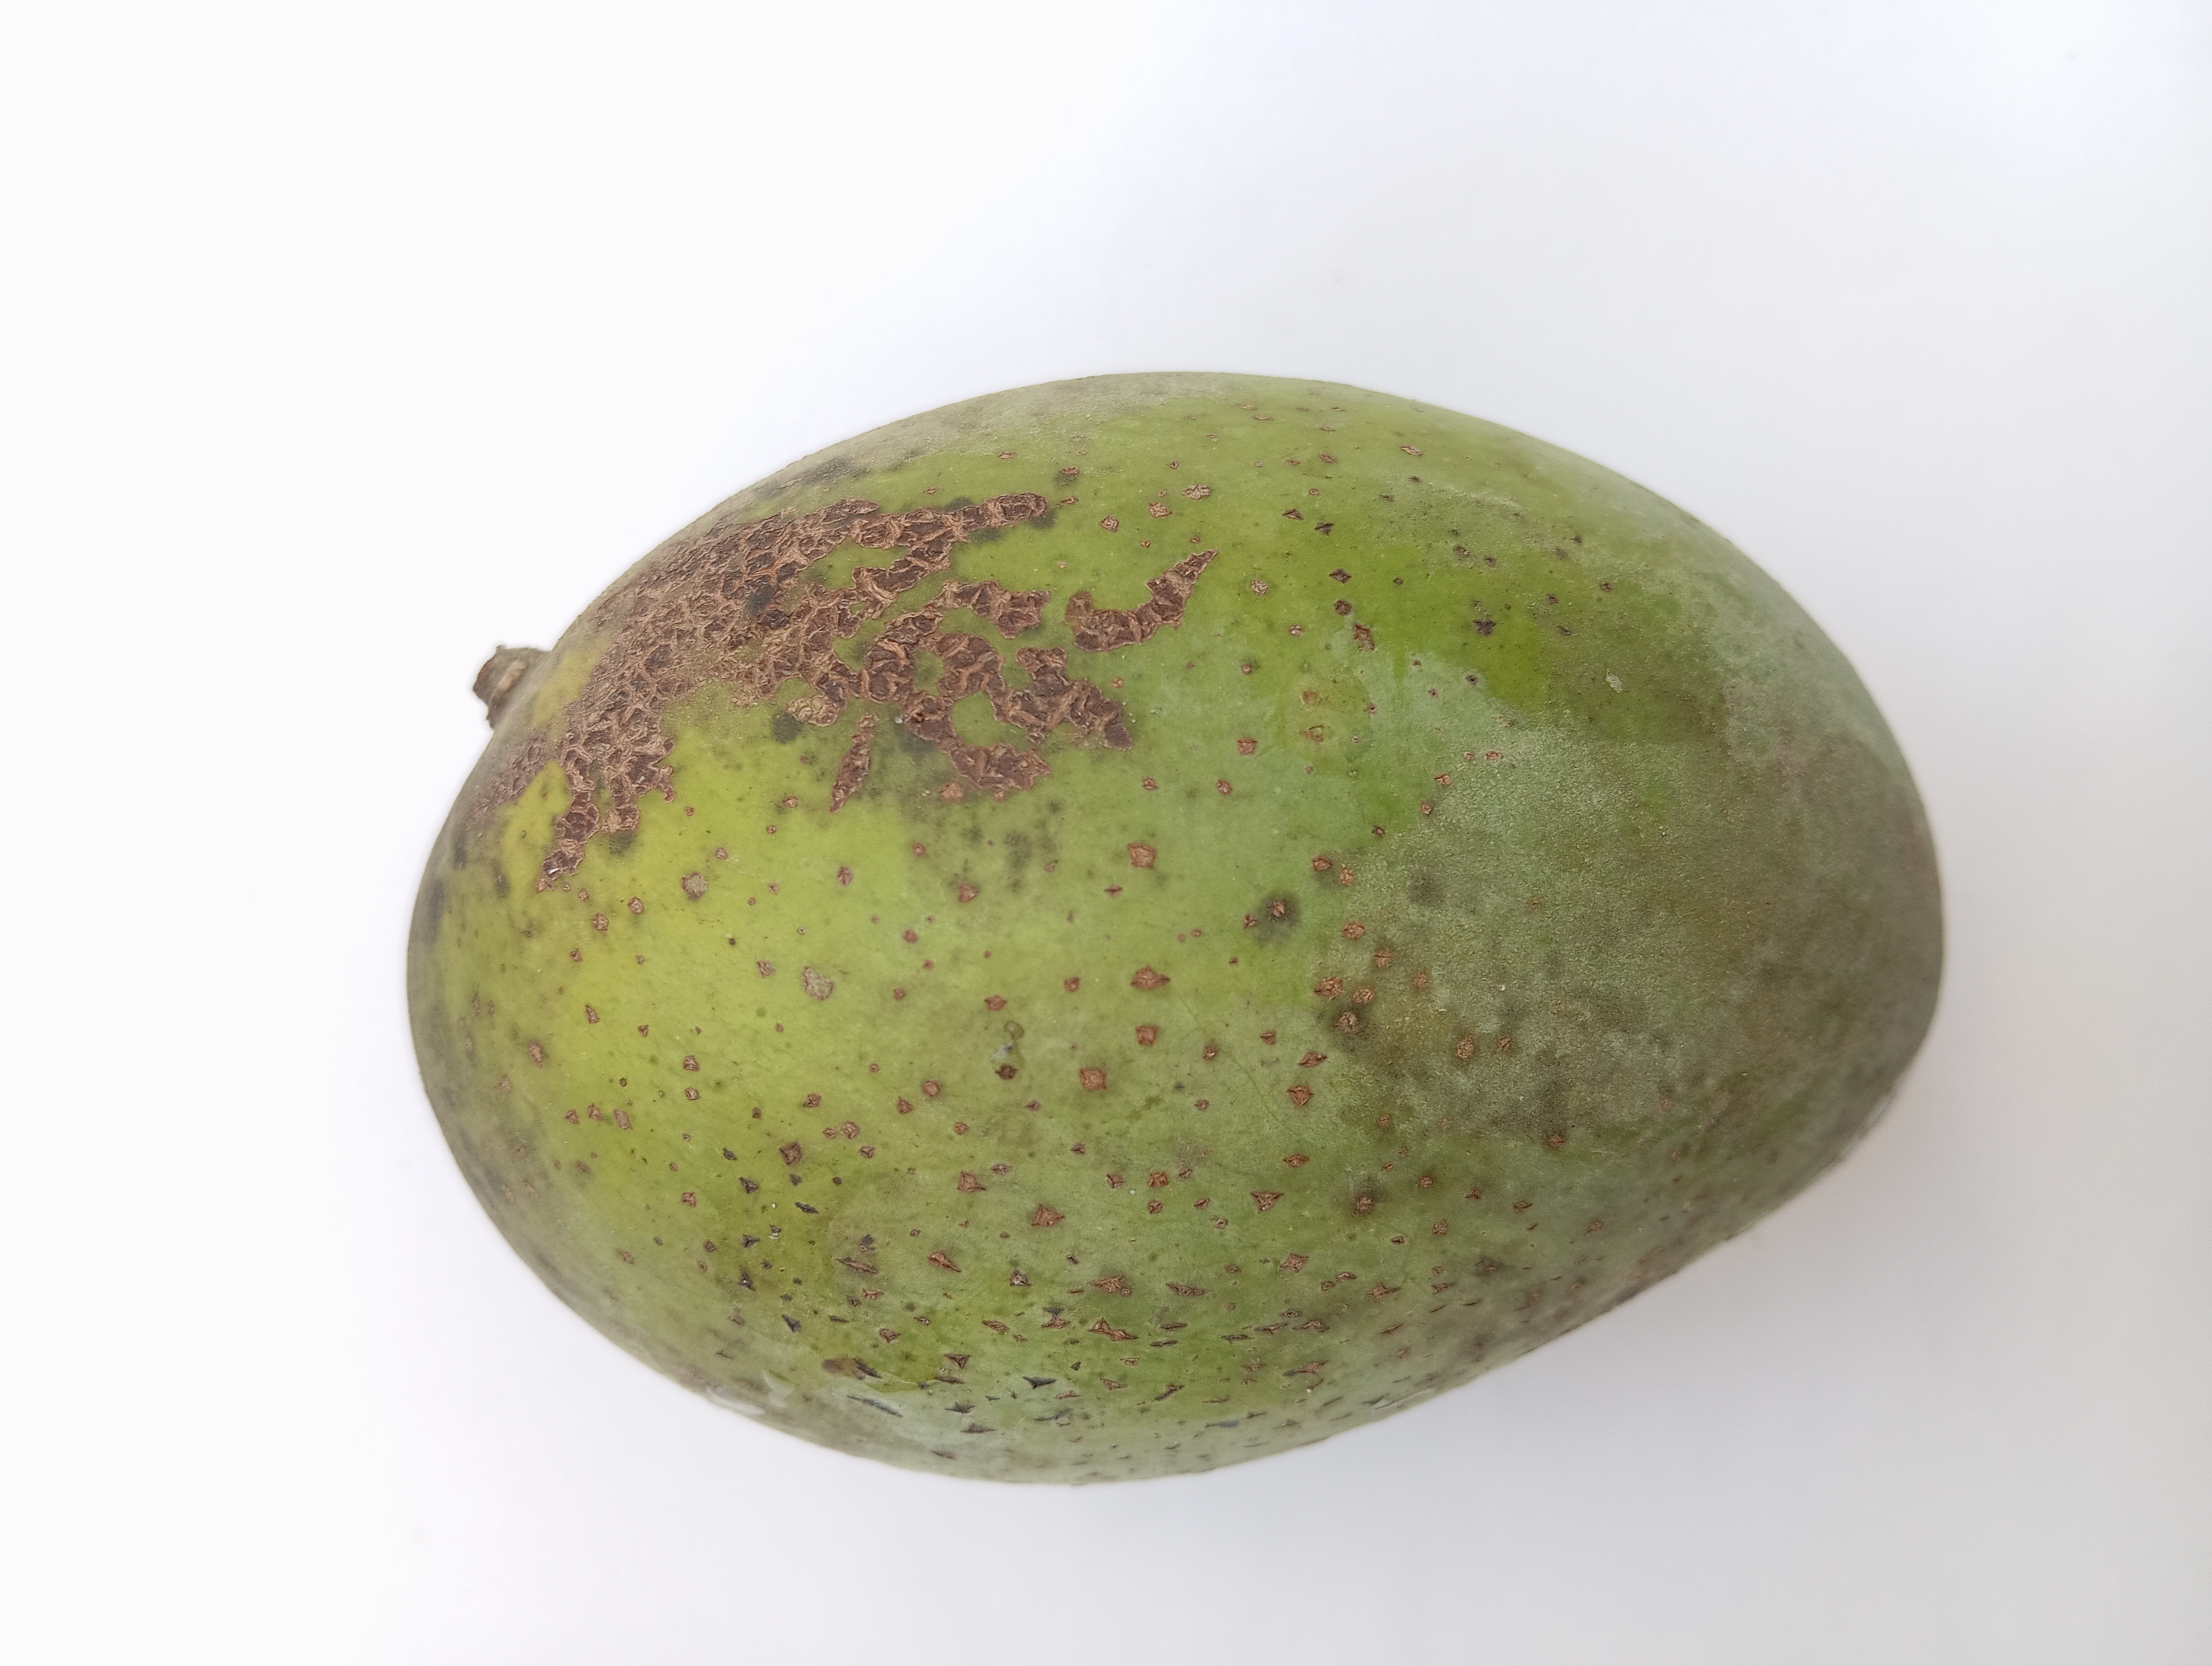
Mango variety: Amrapali